Kiyama Station (Fukui)

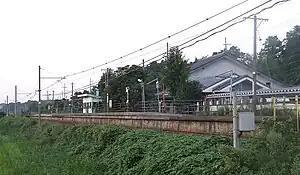
Kiyama Station platform in August 2007

is a railway station in the town of Wakasa, Mikatakaminaka District, Fukui Prefecture, Japan, operated by West Japan Railway Company (JR West).